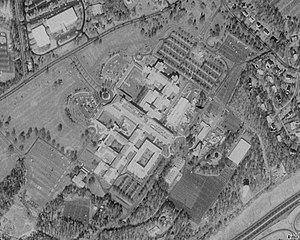
Nokia Bell Labs — Bell Telephone Laboratories ou AT&T Bell Laboratories —, plus connus sous l'appellation de Bell Labs, ou Les Bell Labs, furent fondés en 1925 et implantés à Murray Hill dans l'État américain du New Jersey. En 2009, ils font partie du centre de recherche et développement d'Alcatel-Lucent racheté en 2016 par Nokia.